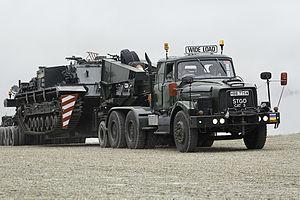
Scammell Lorries Limited fut un fabricant anglais de camions, spécialisé en particulier dans les véhicules militaires et hors route, entre 1921 et 1988.
Un Transporteur de char est un véhicule militaire lourd adapté en puissance et en aménagement de portage pour transporter des chars de combat.